Action of 20 October 1793

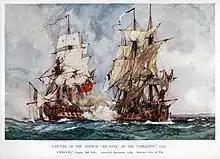
HMS "Crescent", under the command of Captain James Saumarez, capturing the French frigate "Réunion" off Cherbourg on 20 October 1793, by Charles Dixon

The two ships encountered by "Crescent" were the 38-gun frigate "Réunion" and a 14-gun cutter named "Espérance", returning from a raiding cruise in the Channel under the command of Captain François A. Dénian (in some sources Déniau). "Réunion" was a substantially larger ship than "Crescent", weighing to the British ship's and carrying 300 men to "Crescent"'s 257. However, these advantages were countered by the slight advantage Saumarez held in weight of shot, which measured to in favour of the British vessel. "Crescent" was also faster than "Réunion", having only recently completed a dockyard refit.